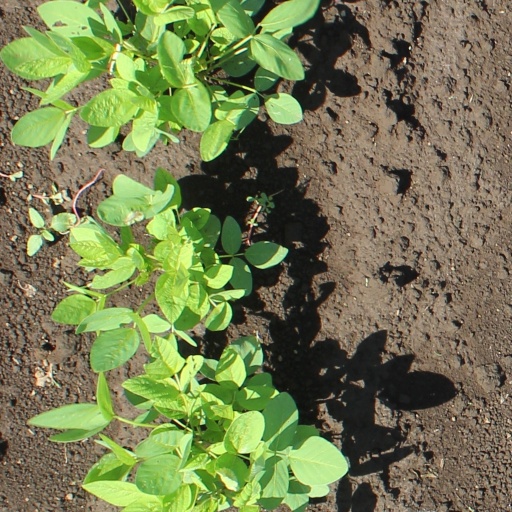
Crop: soybean